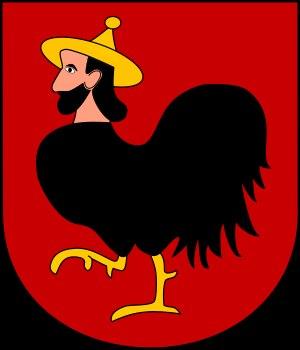
Le coq, animal familier qui sait se faire entendre, a trouvé une place importante dans de nombreuses religions et traditions. Symbole universel, les vertus qu'on prête à ces animaux, qualifiés de solaire, sont en effet innombrables. Porte-bonheur, prophète guérisseur, le coq incarne souvent le courage, l'intelligence, et on l'associe volontiers à la résurrection.